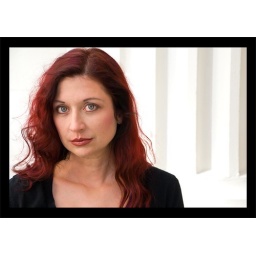
Suzanne Ramsey is a real person when not playing dress up! Photo by the amazing LA based Hiroshi.